Treehouse of Horror XXV

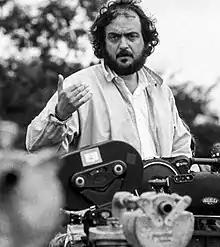
"A Clockwork Yellow" references several of the films of Stanley Kubrick, most notably "A Clockwork Orange."

A clip from "A Clockwork Yellow" was first shown at San Diego Comic-Con in July 2014. Executive producer Al Jean spoke to "Entertainment Weekly" in September 2014 about the third segment of the episode, and the difference in voices between the older and newer versions of the characters. He said that although Dan Castellaneta’s portrayal of Homer is better remembered for its evolution over time, Nancy Cartwright’s voicing of Bart changed as well, because "it was lower-register, and you can see in the difference in this segment. It was really funny to get the interplay [between the two versions of the Simpsons] and for the actors to see the voice evolution. The great thing is we didn’t have to ask—we already had the cast hired for the Tracey Ullman Simpsons". He also revealed that the segment expanded on an earlier episode which implied that the Ullman Simpsons were murdered and buried under the family home, stating "if people want a real Halloween bloodbath, they get it."